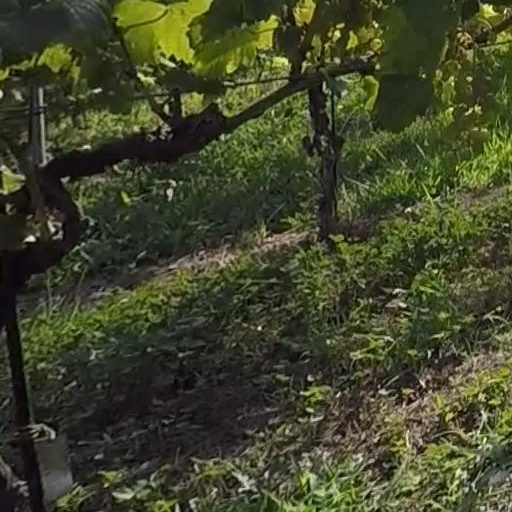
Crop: grape